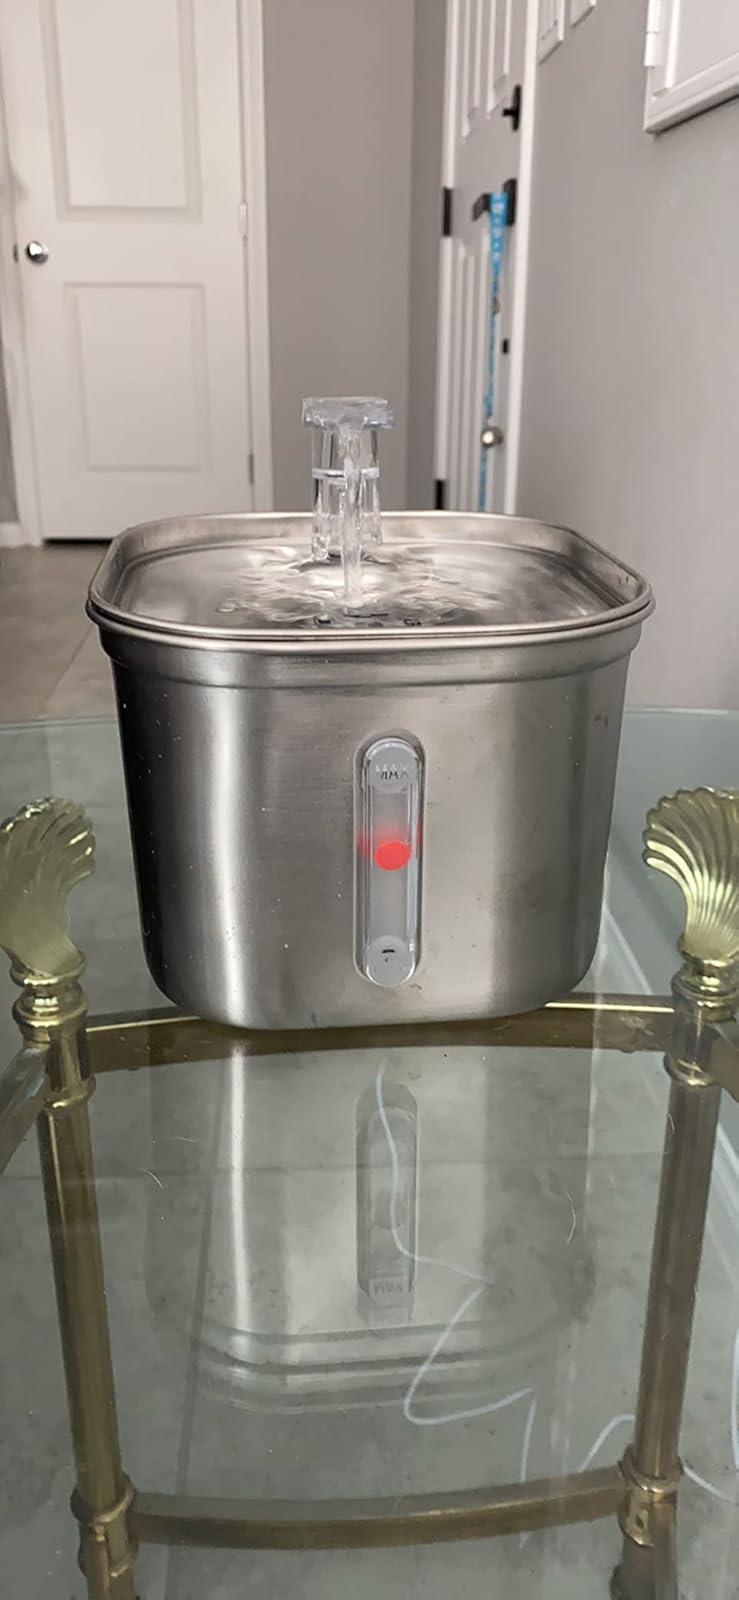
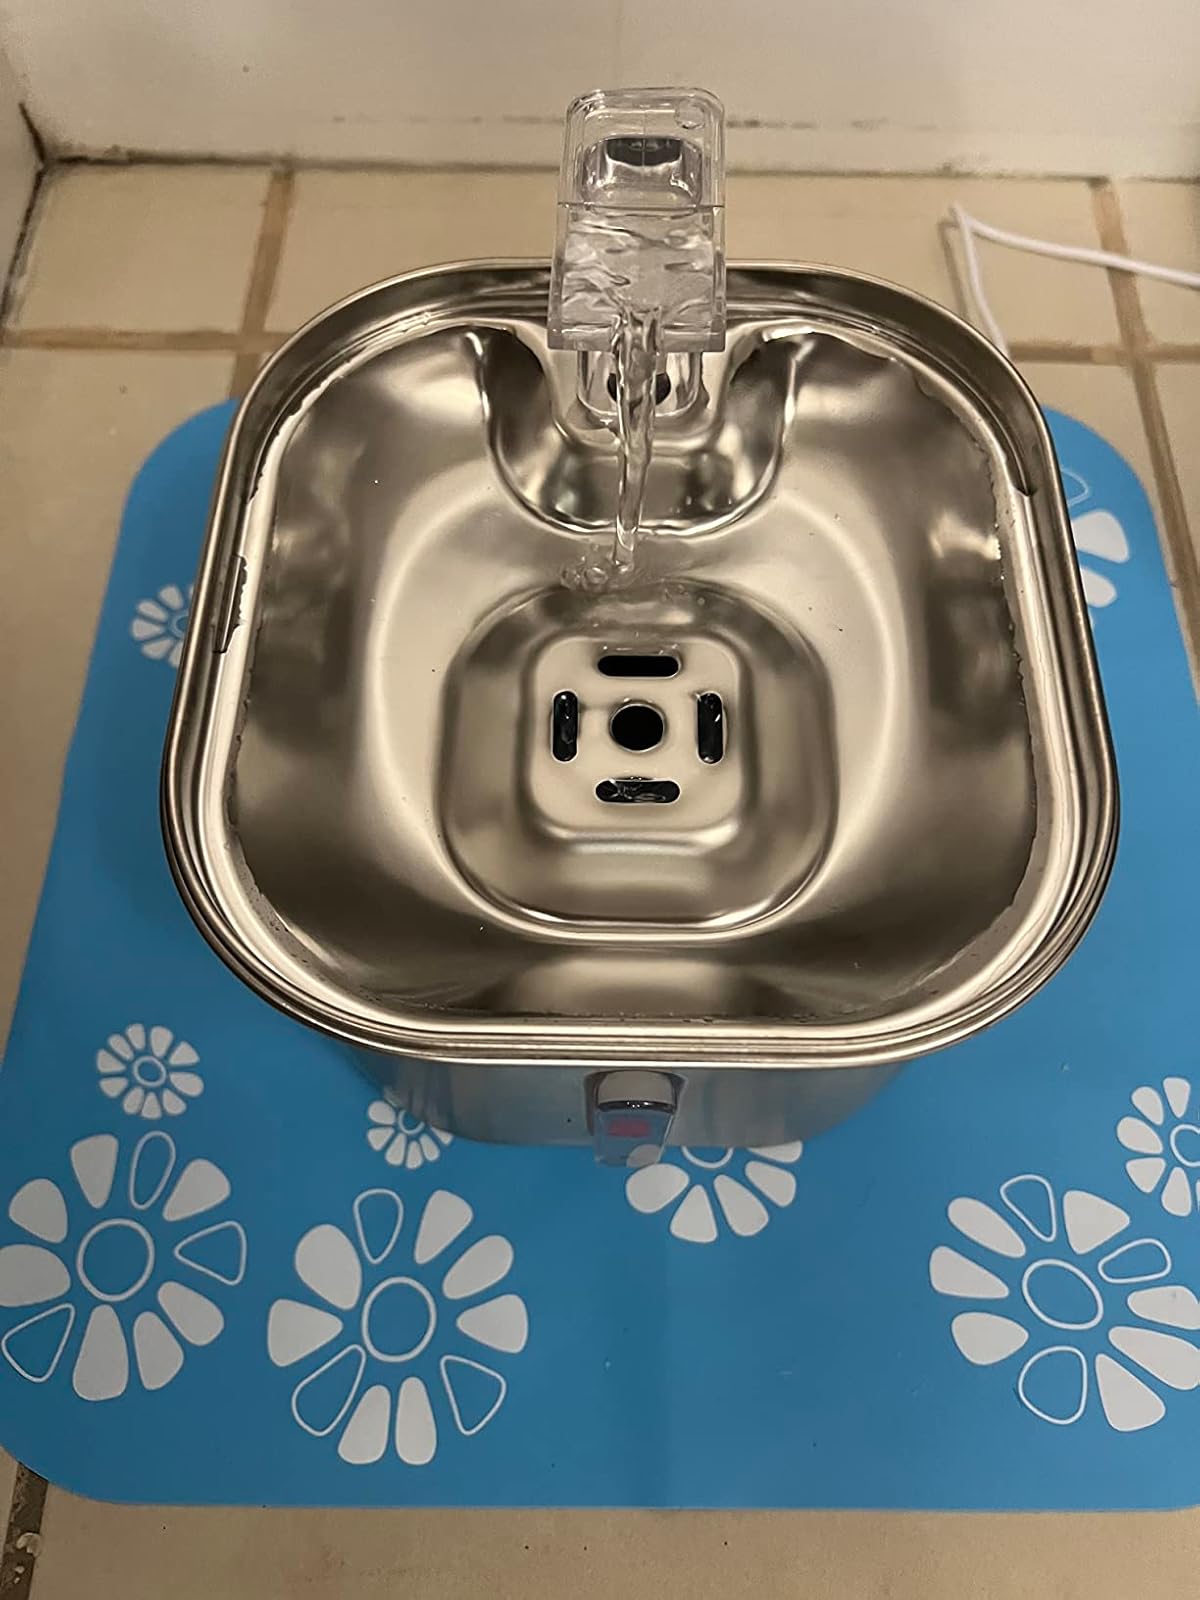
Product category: items_bowl
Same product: yes